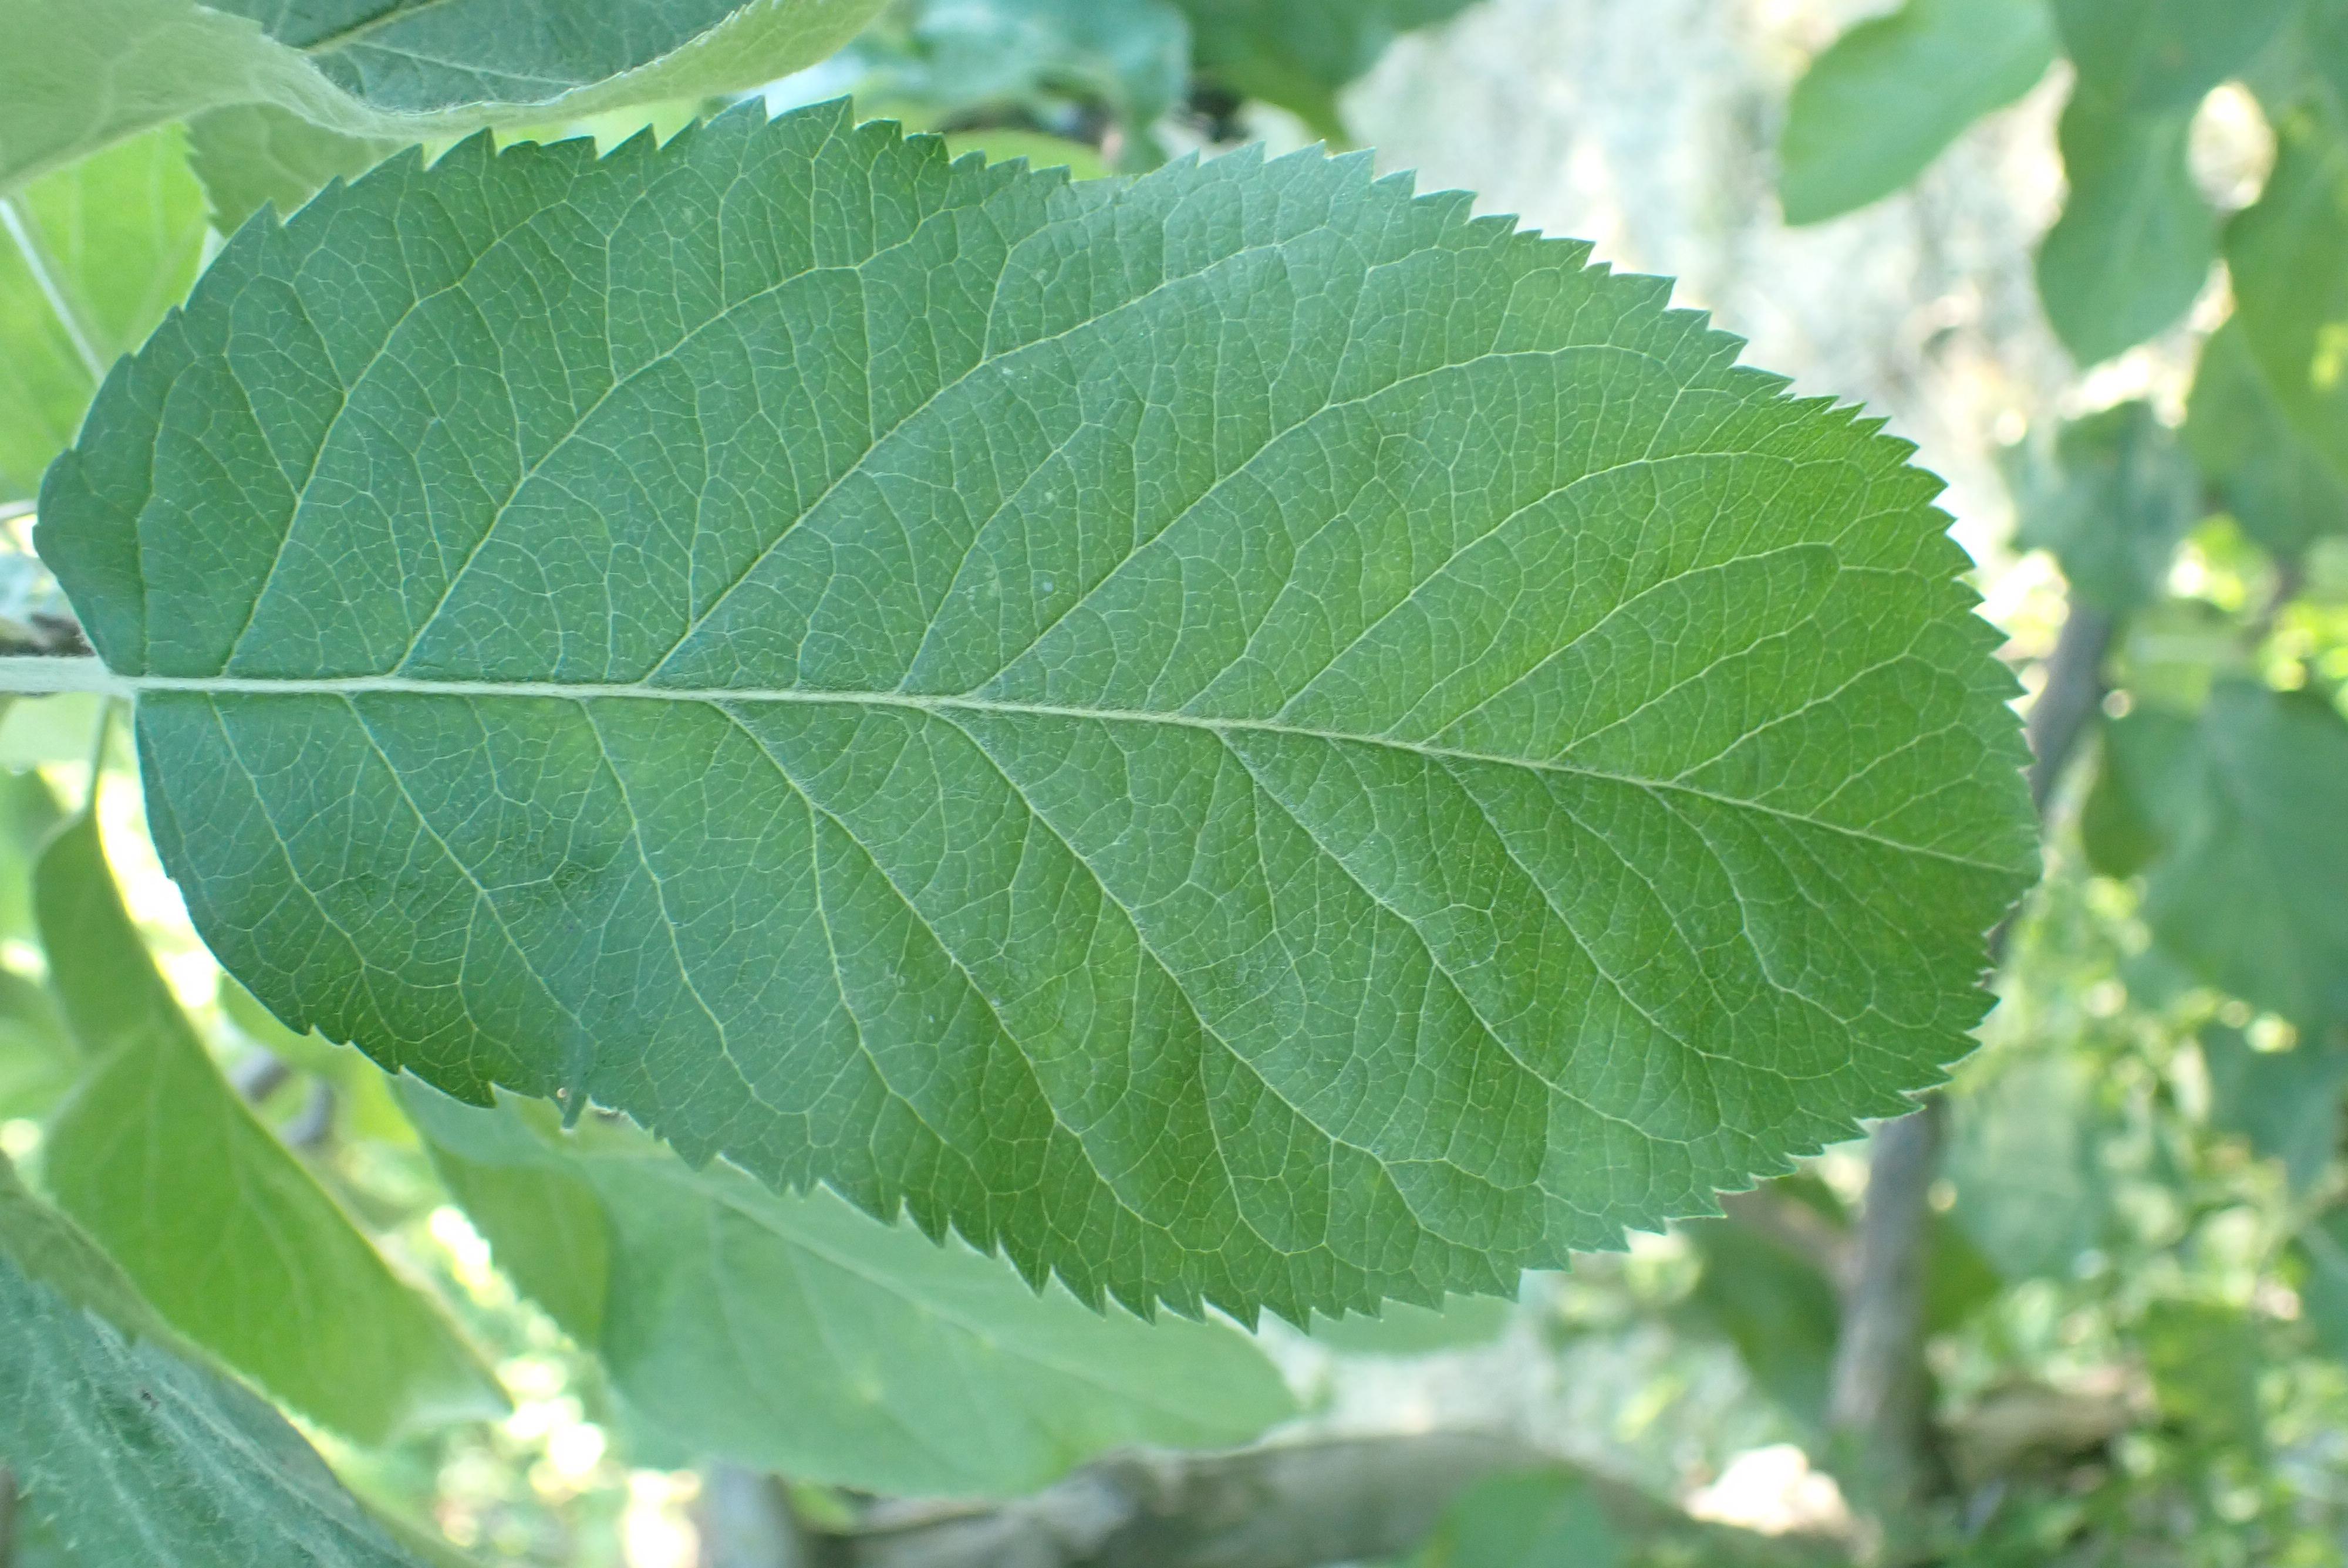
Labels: healthy